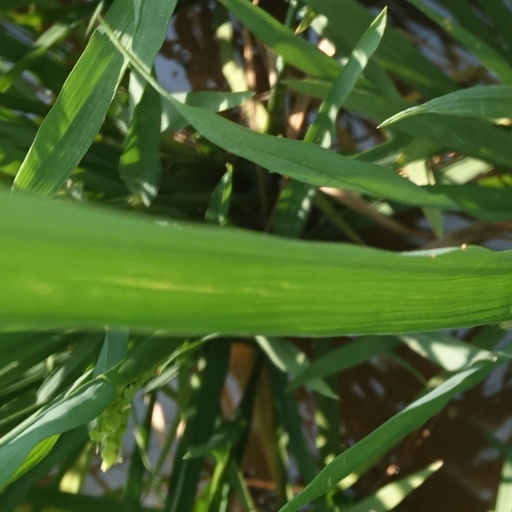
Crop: rice